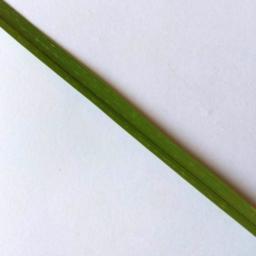
Label: Rice___Healthy